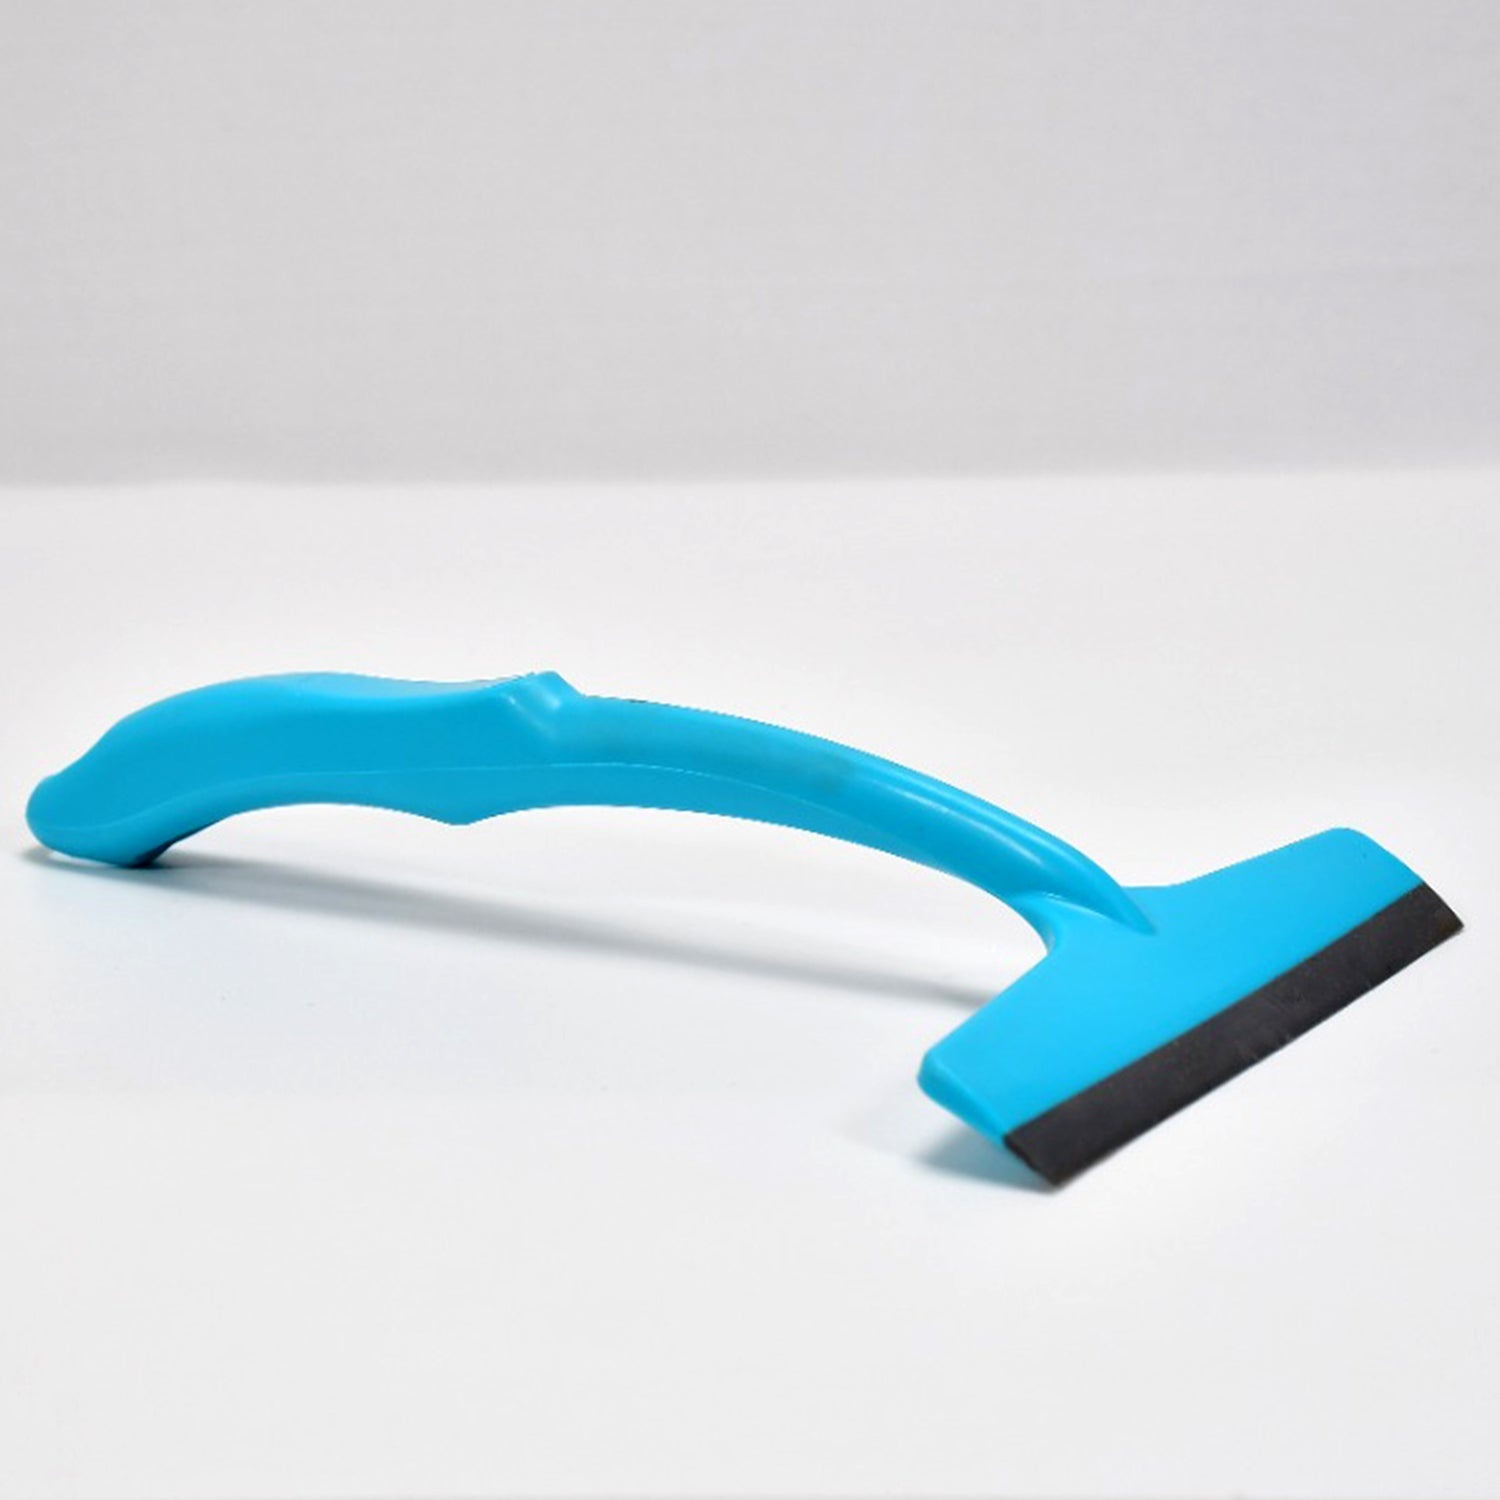
Kitchen Platform and Glass Wiper No-Dust Broom, Long Handle, Easy Floor Cleaning.
8706A Kitchen Platform and Glass Wiper No-Dust Broom, Long Handle, Easy Floor Cleaning. Description :- Multi-Surface Use The kitchen wiper can be used on multiple surfaces - kitchen slabs, dining tables, shower cubicles, car windows. Most effective for single swipe cleaning. High quality soft rubber in this wiper cleans effectively and leaves behind sparkling and clean glass or tiles and gives a new look to your marble floor, kitchen platform, mirrors etc. Durable Comfortable grip with Ergonomic design. A perfect tool to keep your kitchen counters, dining tables and glass surfaces squeaky clean and sparkling! Dimension :- Volu. Weight (Gm) :- 442 Product Weight (Gm) :- 65 Ship Weight (Gm) :- 442 Length (Cm) :- 27 Breadth (Cm) :- 16 Height (Cm) :- 5
Brand: Grabees.in
Category: Home & Garden > Household Supplies > Household Cleaning Supplies > Squeegees